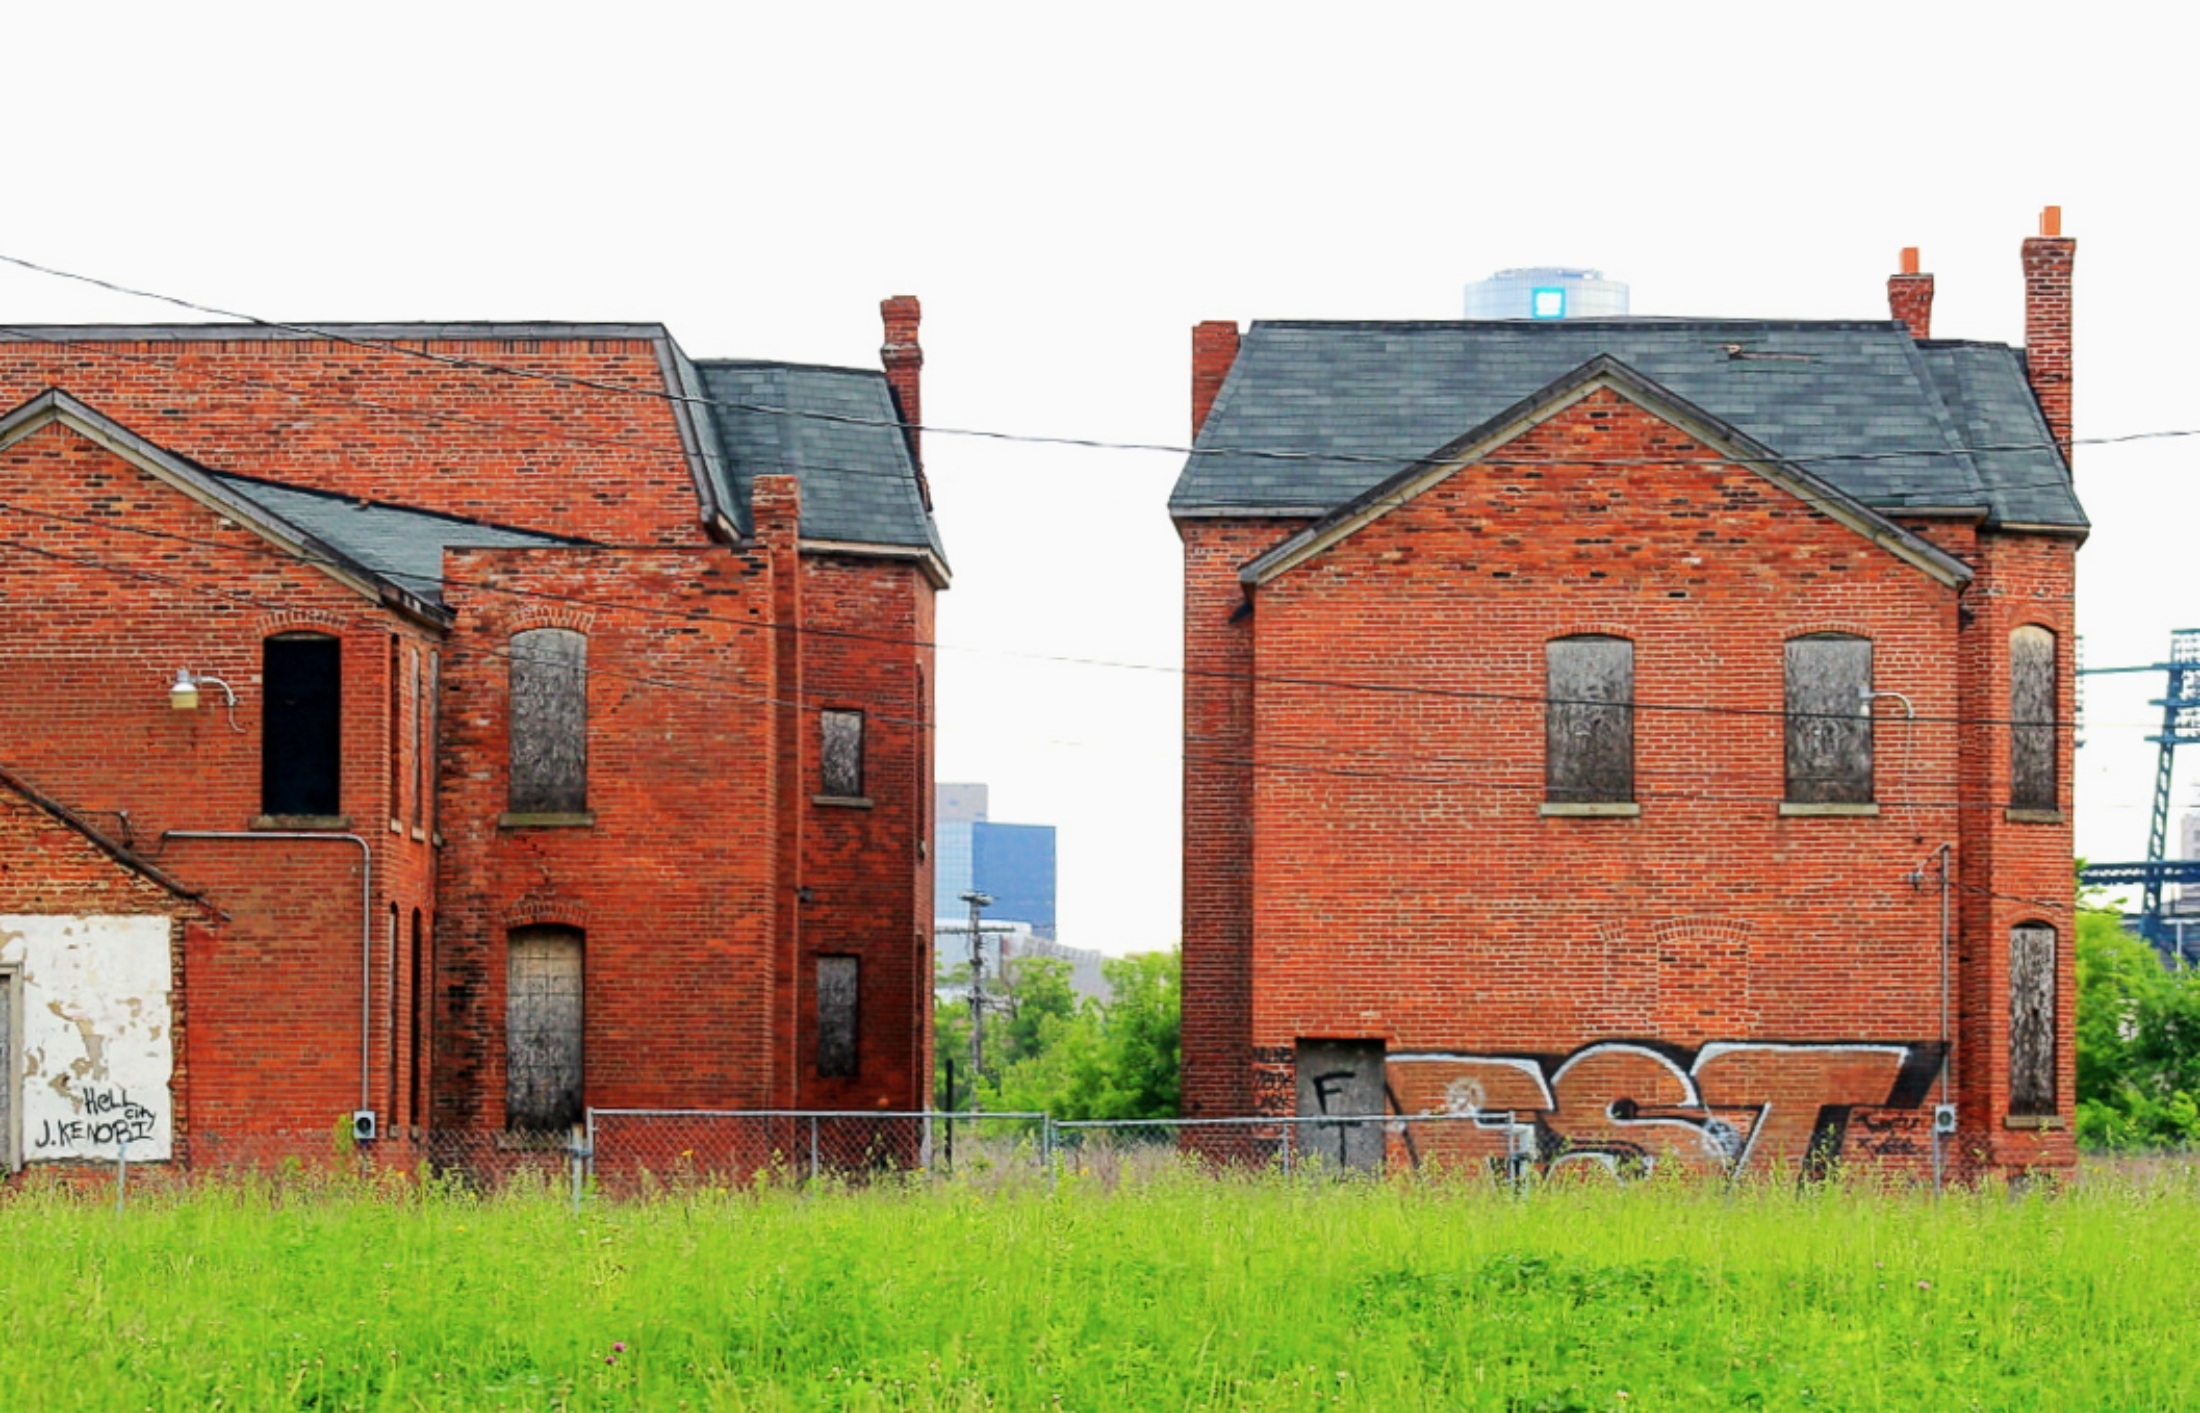
grungy, farm, house, building, barn, home, urban, rustic, village, cottage, facade, abandoned, property, grunge, rough, church, chapel, exterior, residential, decay, brick, graffiti, housing, weathered, worn, farmhouse, poverty, aging, estate, flats, slum, poor, rundown, neglect, rural area